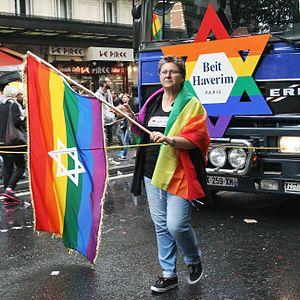
Photo de la Marche des Fiertés LGBT de Paris, le 28 Juin 2014